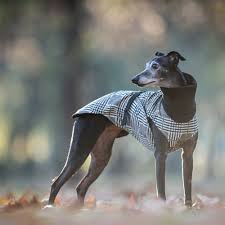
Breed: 234-n000065-whippet